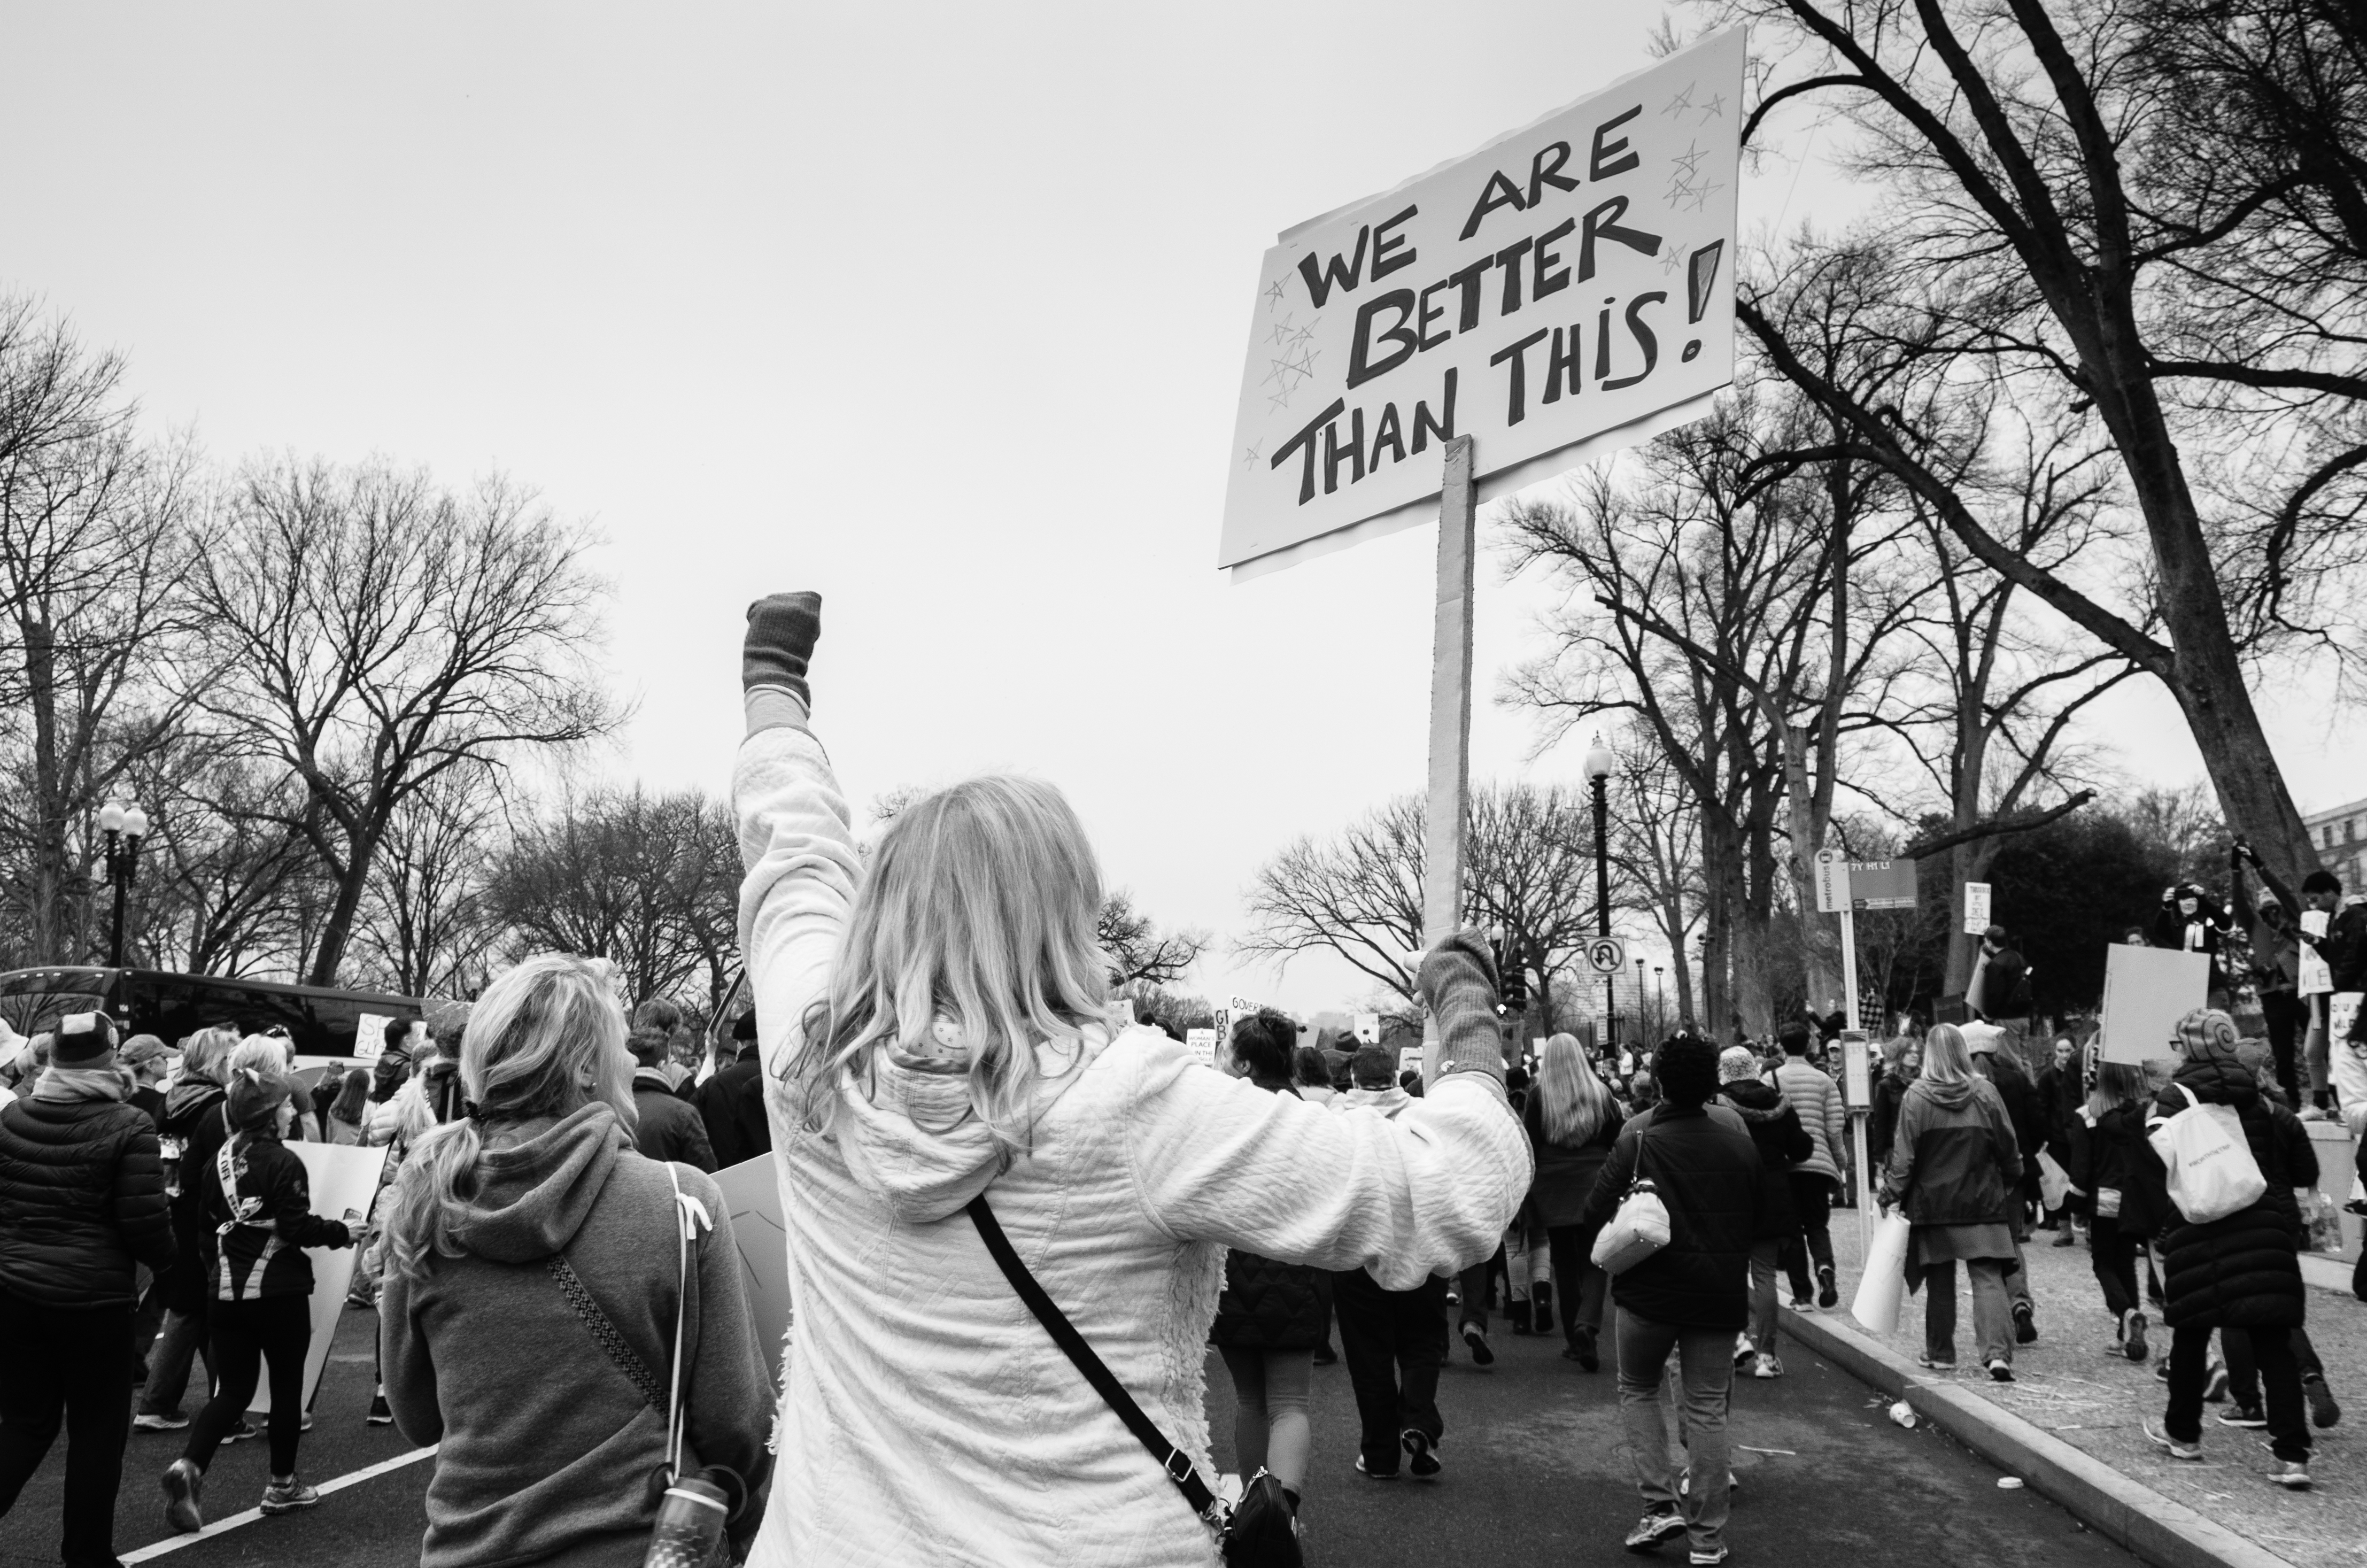
crowd, white, photograph, black and white, road, people, street, monochrome, monochrome photography, demonstration